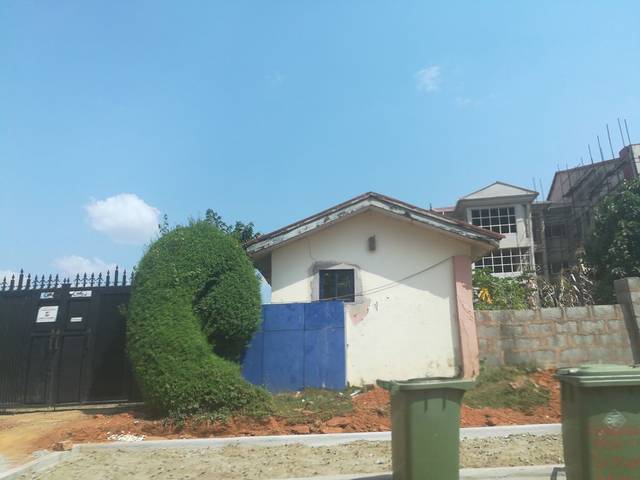
Region: Nigeria
Coordinates: 9.051, 7.447